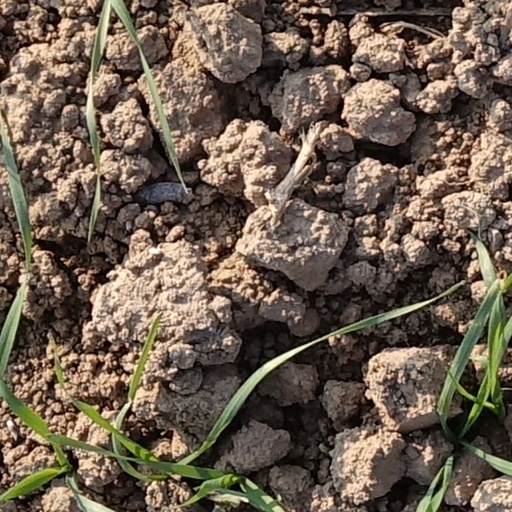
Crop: wheat